Northanger Abbey (2007 film)

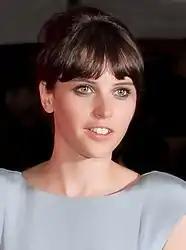
Felicity Jones portrayed "Northanger Abbey's" heroine, Catherine Morland.

Karen Price from the "Western Mail" reported ITV were looking for "big names" and promised the best British acting talent, while they were casting the three adaptations. In July 2006, Thompson revealed the cast had yet to be confirmed and that the casting agent, John Hubbard, was "scouring" Ireland and the United Kingdom for actors to fit the roles. On 14 August, a writer for the Irish Film and Television Network stated the casting for "Northanger Abbey" had finished and had been confirmed. British actress Felicity Jones was chosen to play Catherine, the protagonist and eldest daughter of the Morland family. Jones received the part upon her first audition, just two weeks after graduating from Oxford University. She revealed that she really wanted the role, explaining "sometimes when you read a script, you think 'God, I'd love to do that.'" While speaking of his fondness for the characters, Davies commented that Jones' casting as Catherine was "perfect". American-born actor JJ Feild was cast as Henry Tilney, the "highly eligible young clergyman", and William Beck received the role of John Thorpe, Henry's rival for Catherine's affections.